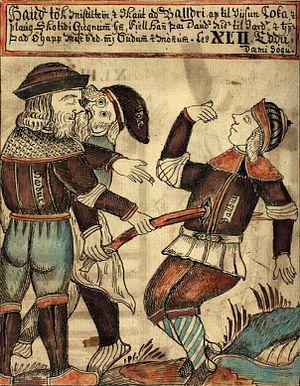
Loki, aussi appelé Loptr ou Hveðrungr, est le dieu de la malice, de la discorde et des illusions dans la mythologie nordique. Il est le fils du géant Farbauti et de Laufey. Loki est le père de plusieurs monstres : le serpent Jörmungand, le loup Fenrir et la déesse du monde des morts Hel. Il est également la mère du cheval d'Odin à huit jambes Sleipnir. Malgré ses origines, il est accueilli dans le panthéon divin des Ases par Odin.